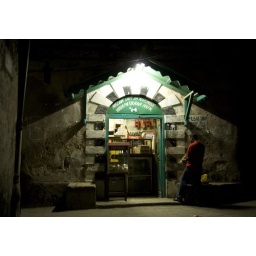
A little shop near us. The sign says: &amp;quot;Pure cow milk available here&amp;quot;.